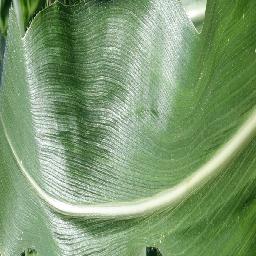
Label: Corn___healthy